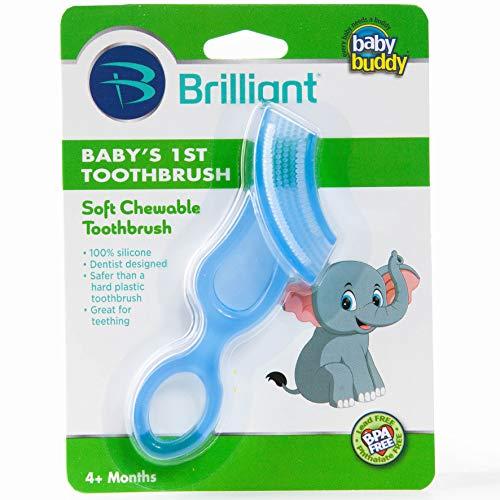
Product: Brilliant Baby’s 1st Toothbrush Teether - Premium Silicone First Toothbrush for Babies and Toddlers - Kids Love Them, Blue, 1 Count
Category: Baby Products | Baby Care | Pacifiers, Teethers & Teething Relief | Teethers
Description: Baby’s 1st toothbrush teether is child controlled and great for teething Innovative H-Shaped, 6 sided brush gently cleans and massages upper and lower teeth and gums simultaneously.
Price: $7.86